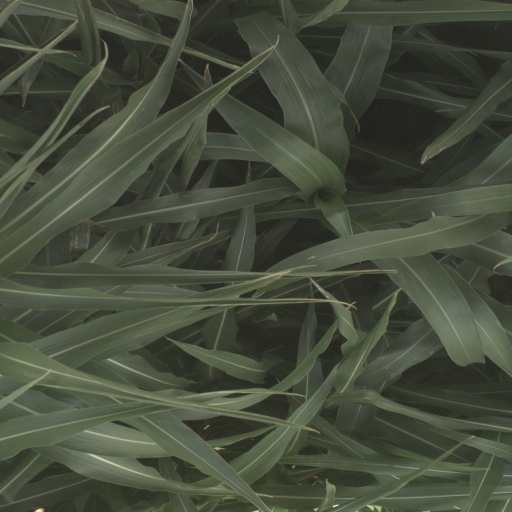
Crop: sorghum